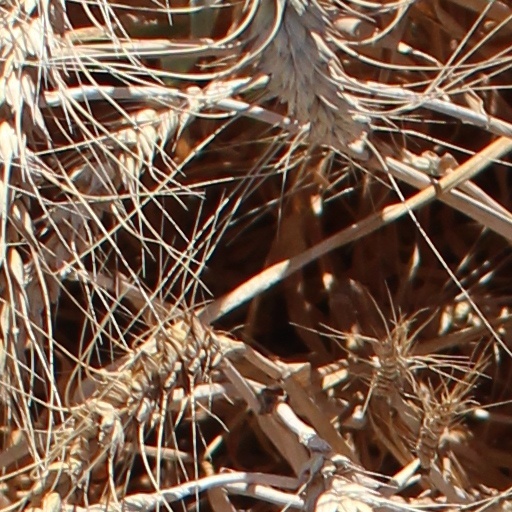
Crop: wheat